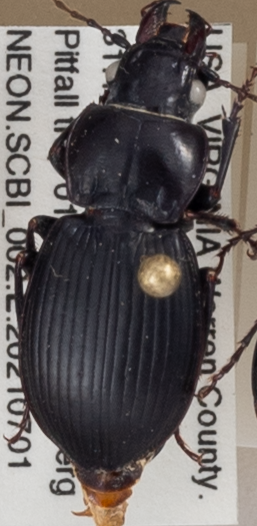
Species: Cyclotrachelus sigillatus
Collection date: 2021-07-01
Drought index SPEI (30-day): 0.192
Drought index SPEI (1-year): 0.174
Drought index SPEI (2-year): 0.022